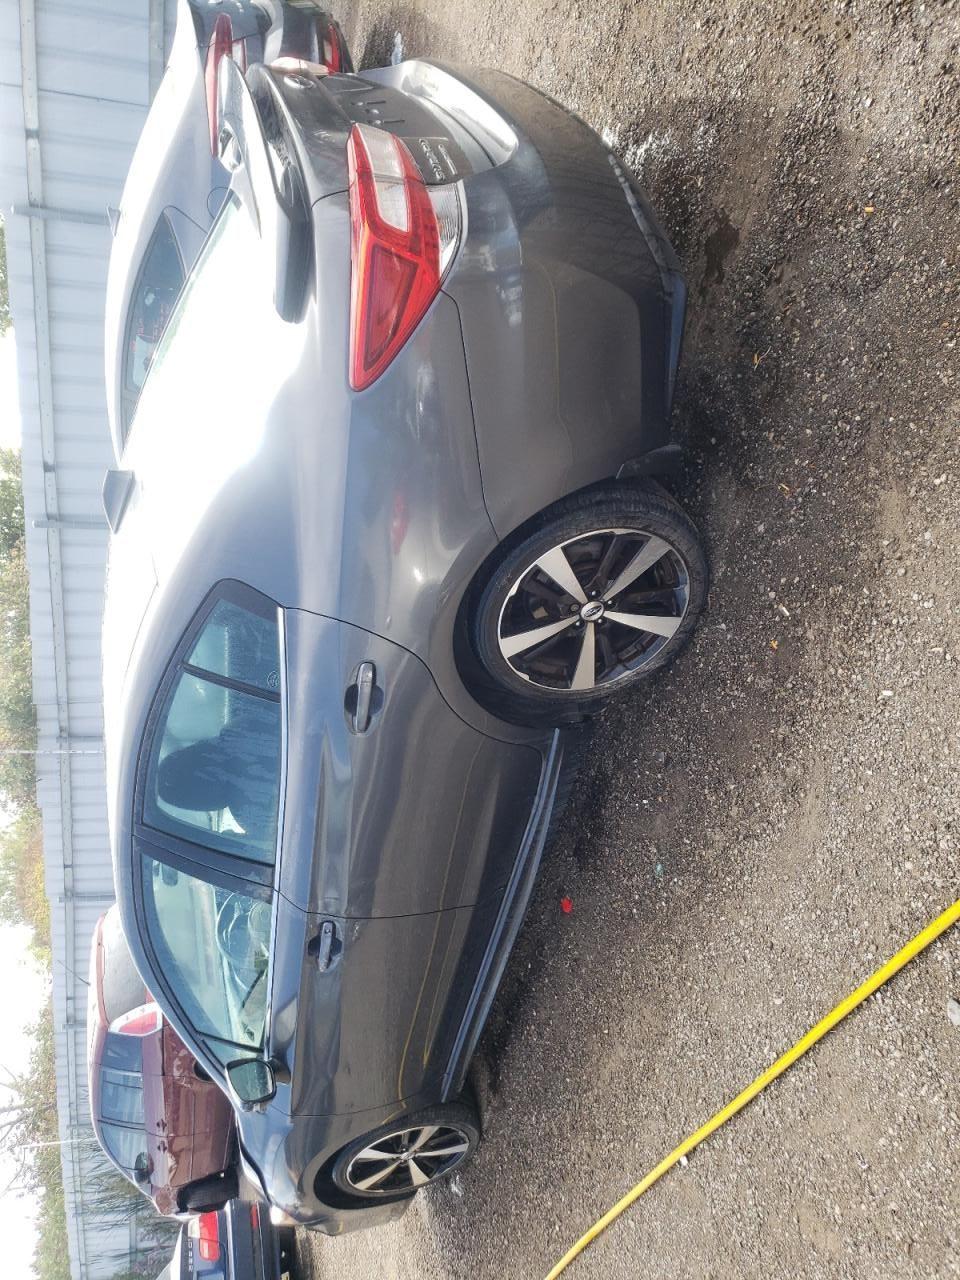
Aucun dommage détecté.
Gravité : aucun